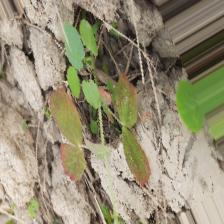
Label: Lentil Rust